Yankee in Oz

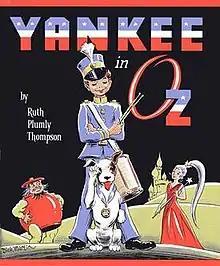
First edition cover

Yankee in Oz is a 1972 novel in the Oz series by Ruth Plumly Thompson. It was the first published by The International Wizard of Oz Club. The novel was originally written in 1959, but because the Oz books were not selling, it was not published. A letter from the Henry Regnery Company, which bought Reilly & Lee, is reproduced in the front indicating the publisher's blessing for the new Oz book to appear.